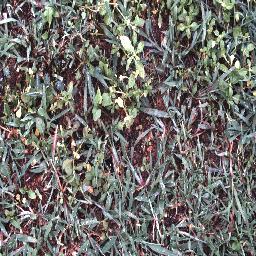
Label: negative